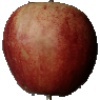
Label: red_apple